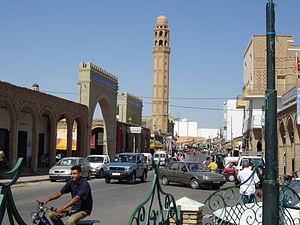
Tozeur est une ville tunisienne aux confins de l'Atlas et du désert du Sahara, la plus grande des cinq oasis que compte le Jérid. Progressivement construite autour de sa palmeraie, elle est le chef-lieu du gouvernorat du même nom.